Cancer

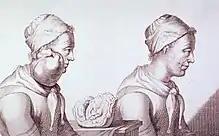
Engraving with two views of a Dutch woman who had a tumor removed from her neck in 1689

Cancer has existed for all of human history. The earliest written record regarding cancer is from in the Egyptian Edwin Smith Papyrus and describes breast cancer. Hippocrates described several kinds of cancer, referring to them with the Greek word καρκίνος "karkinos" (crab or crayfish). This name comes from the appearance of the cut surface of a solid malignant tumor, with "the veins stretched on all sides as the animal the crab has its feet, whence it derives its name". Galen stated that "cancer of the breast is so called because of the fancied resemblance to a crab given by the lateral prolongations of the tumor and the adjacent distended veins". Celsus ( – 50 AD) translated "karkinos" into the Latin "cancer", also meaning crab and recommended surgery as treatment. Galen (2nd century AD) disagreed with the use of surgery and recommended purgatives instead. These recommendations largely stood for 1000 years.